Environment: real
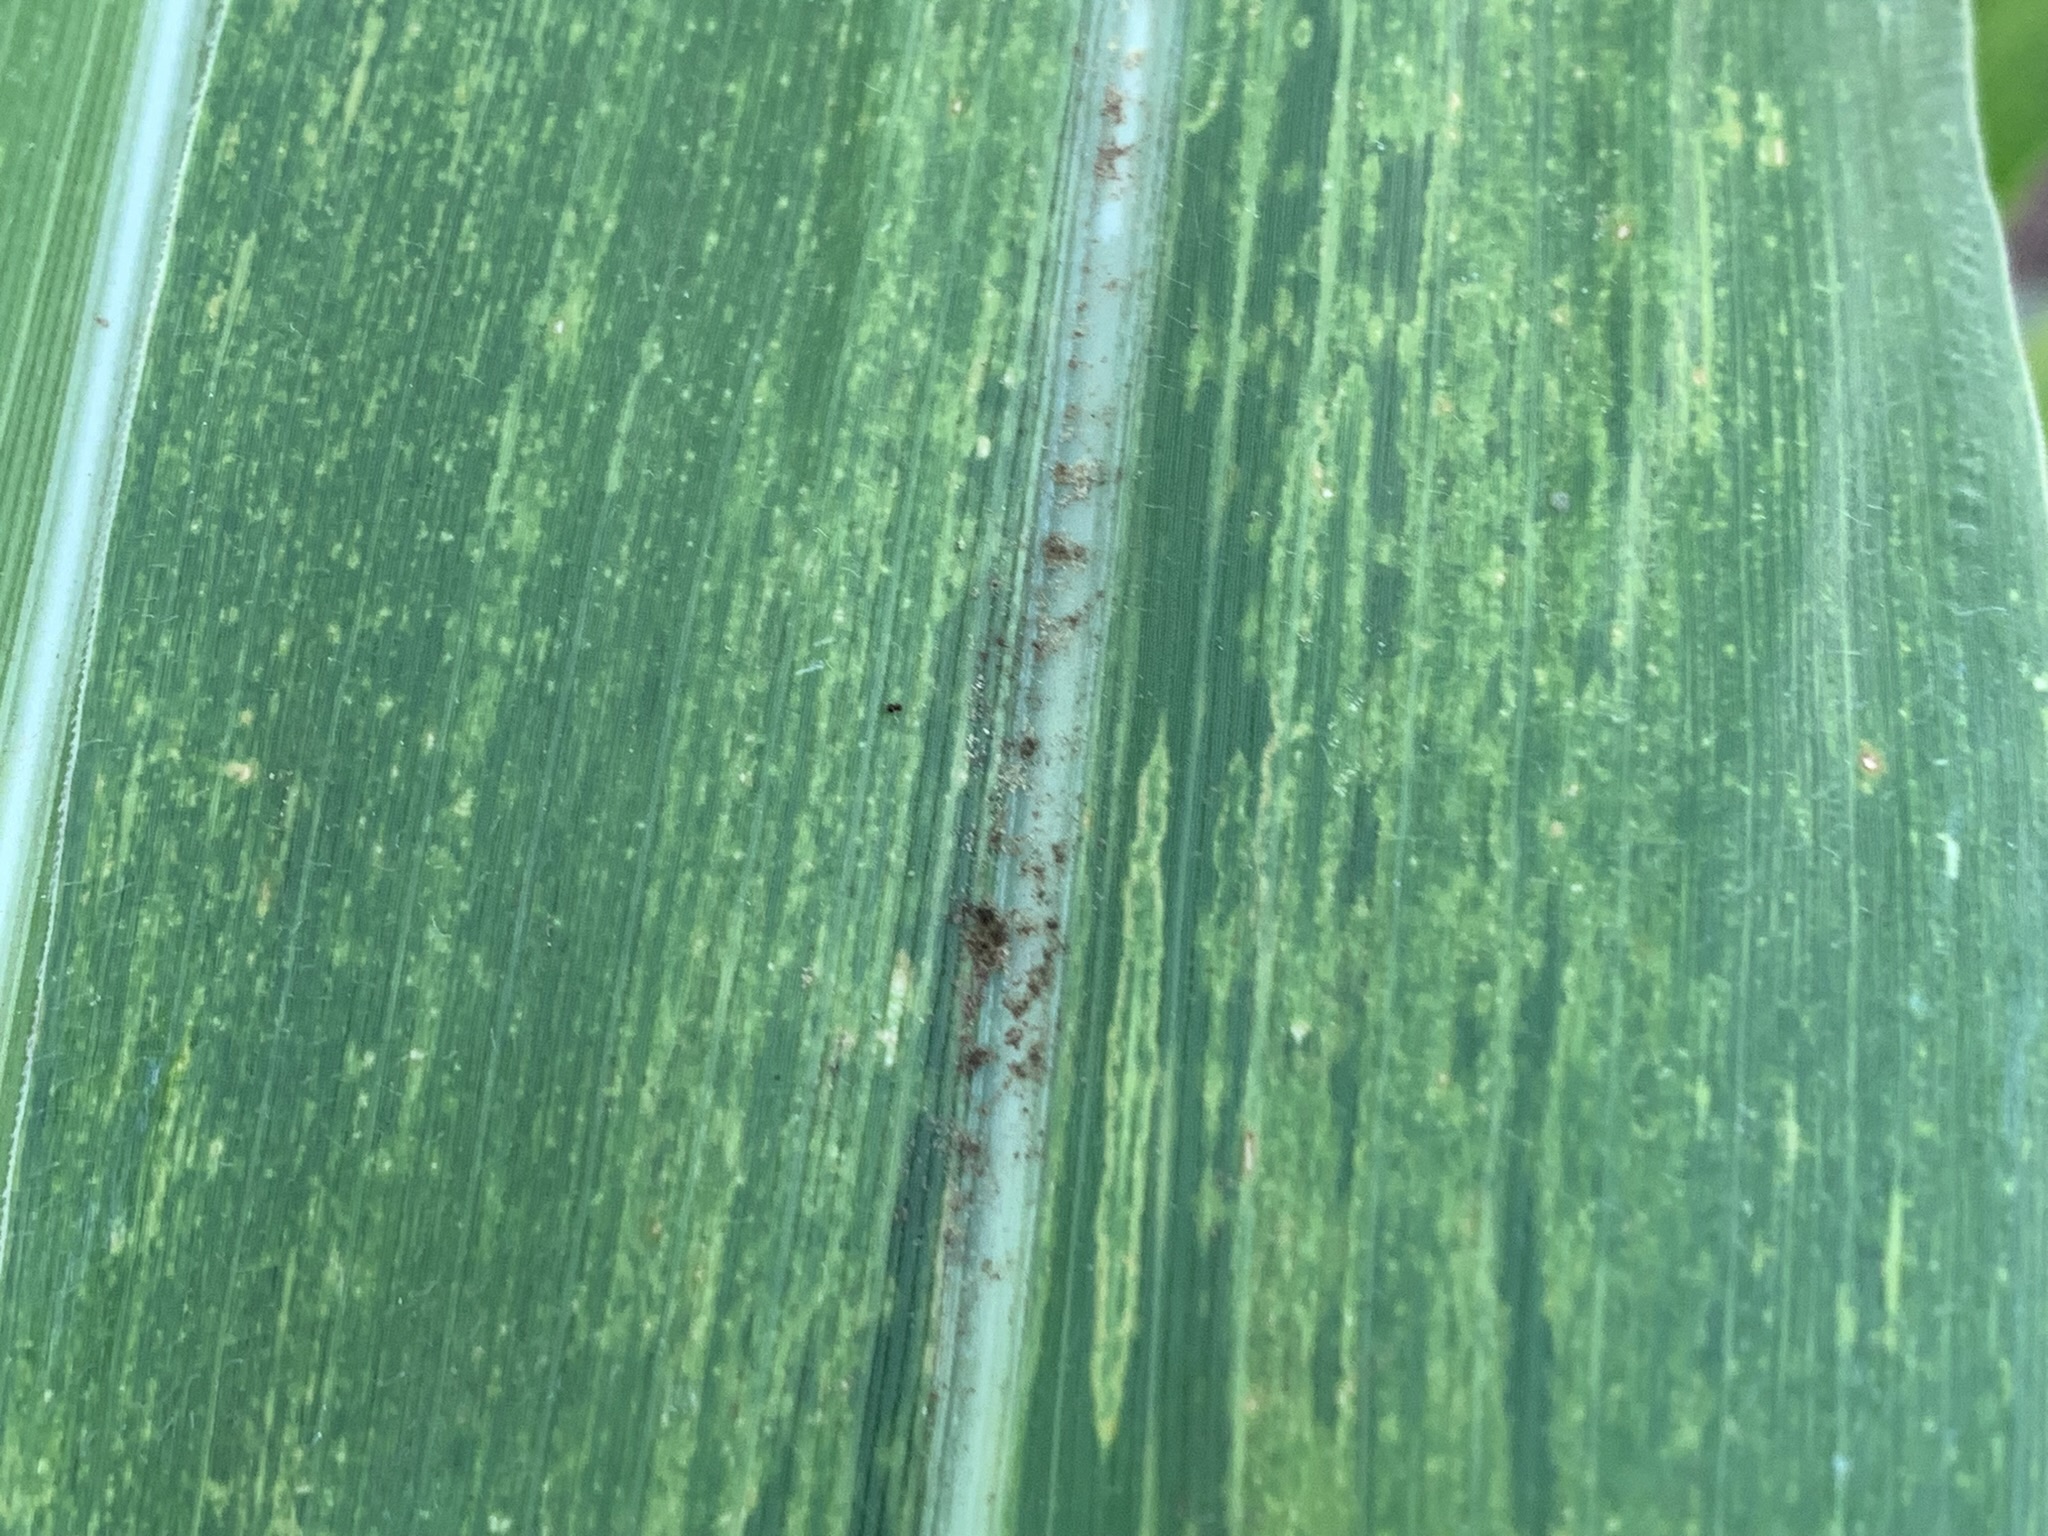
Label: lethal_necrosis